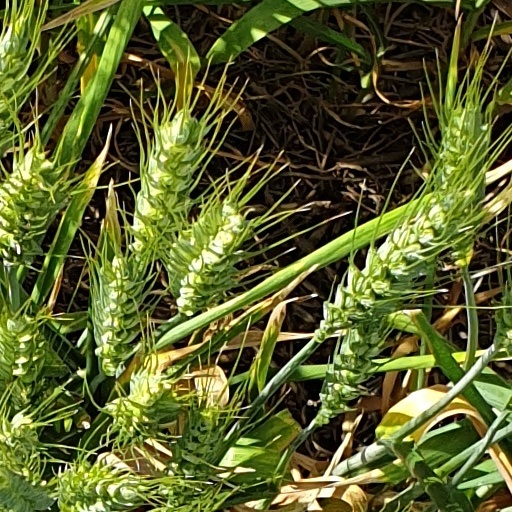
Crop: wheat